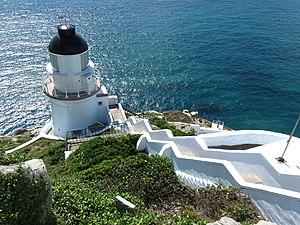
Dongyin est un archipel situé dans le détroit de Taiwan au large de la côte du Fujian, sous la juridiction du canton de Dongyin, incorporé dans le comté de Lienchiang de la République de Chine, comprenant l'île de Dongyin et l'île de Siyin. Il est revendiqué par la République populaire de Chine qui l'intègre dans la province du Fujian.